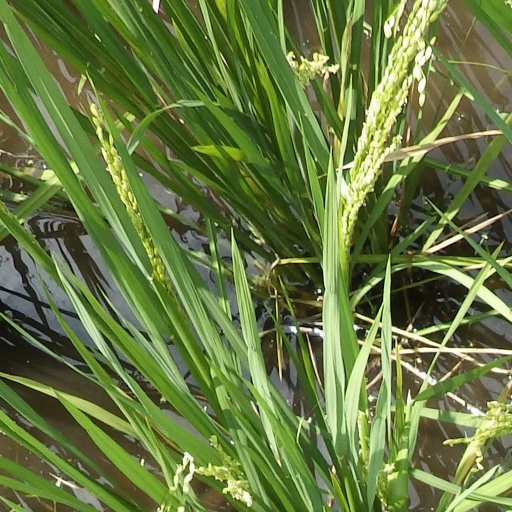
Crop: rice